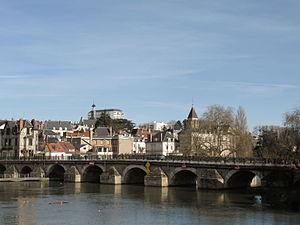
Pont sur le bassin central du canal de Berry et l'Yèvre, Vierzon, Cher, France